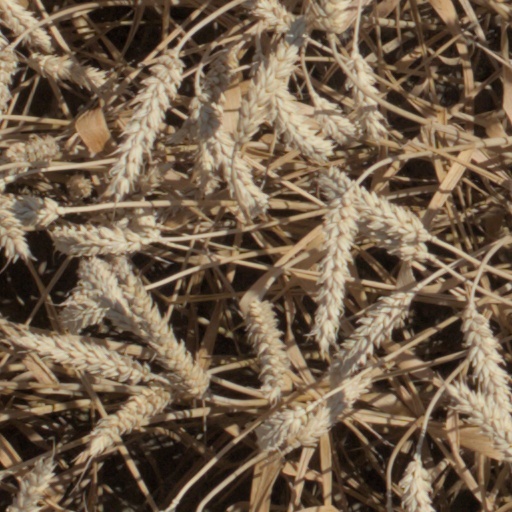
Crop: wheat